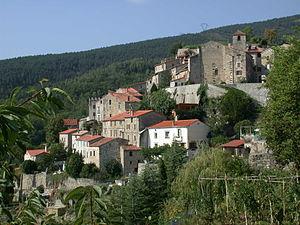
Village de Corsavy 66150 (Pyrénées Orientales, Languedoc Roussillon, France) Català: Poble de Cortsaví (Pirineus Orientals, Llenguadoc-Rosselló, França) Español: Pueblo de Corsavi (Pirineos Orientales, Languedoc-Rosellón, Francia)
Corsavy ou Cortsaví est une commune française située dans le département des Pyrénées-Orientales, en région Occitanie.